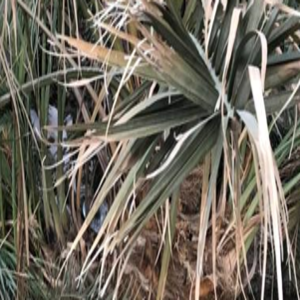
Label: Fusarium Wilt